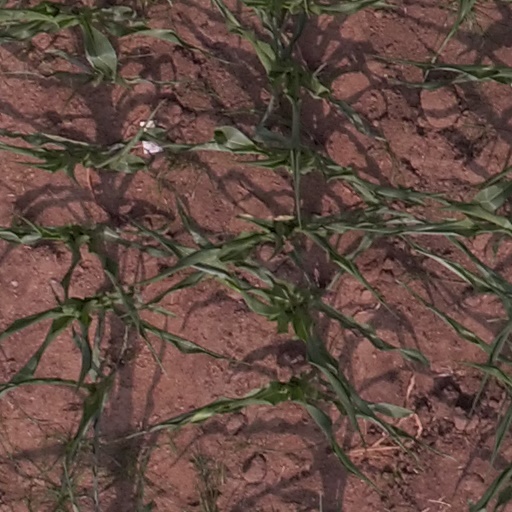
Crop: maize; corn